San Joaquin Marsh Wildlife Sanctuary

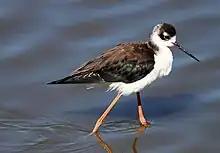
A black-necked stilt at the SJWS

The landscaping has been designed to attract birds, and nesting boxes for the birds have been provided. While waterbirds such as herons, egrets, pelicans, sandpipers, ducks, geese, and kingfisher spredominate, monthly censuses have found over 120 species of birds, including terrestrial hawks, swallows, roadrunners, and hummingbirds.